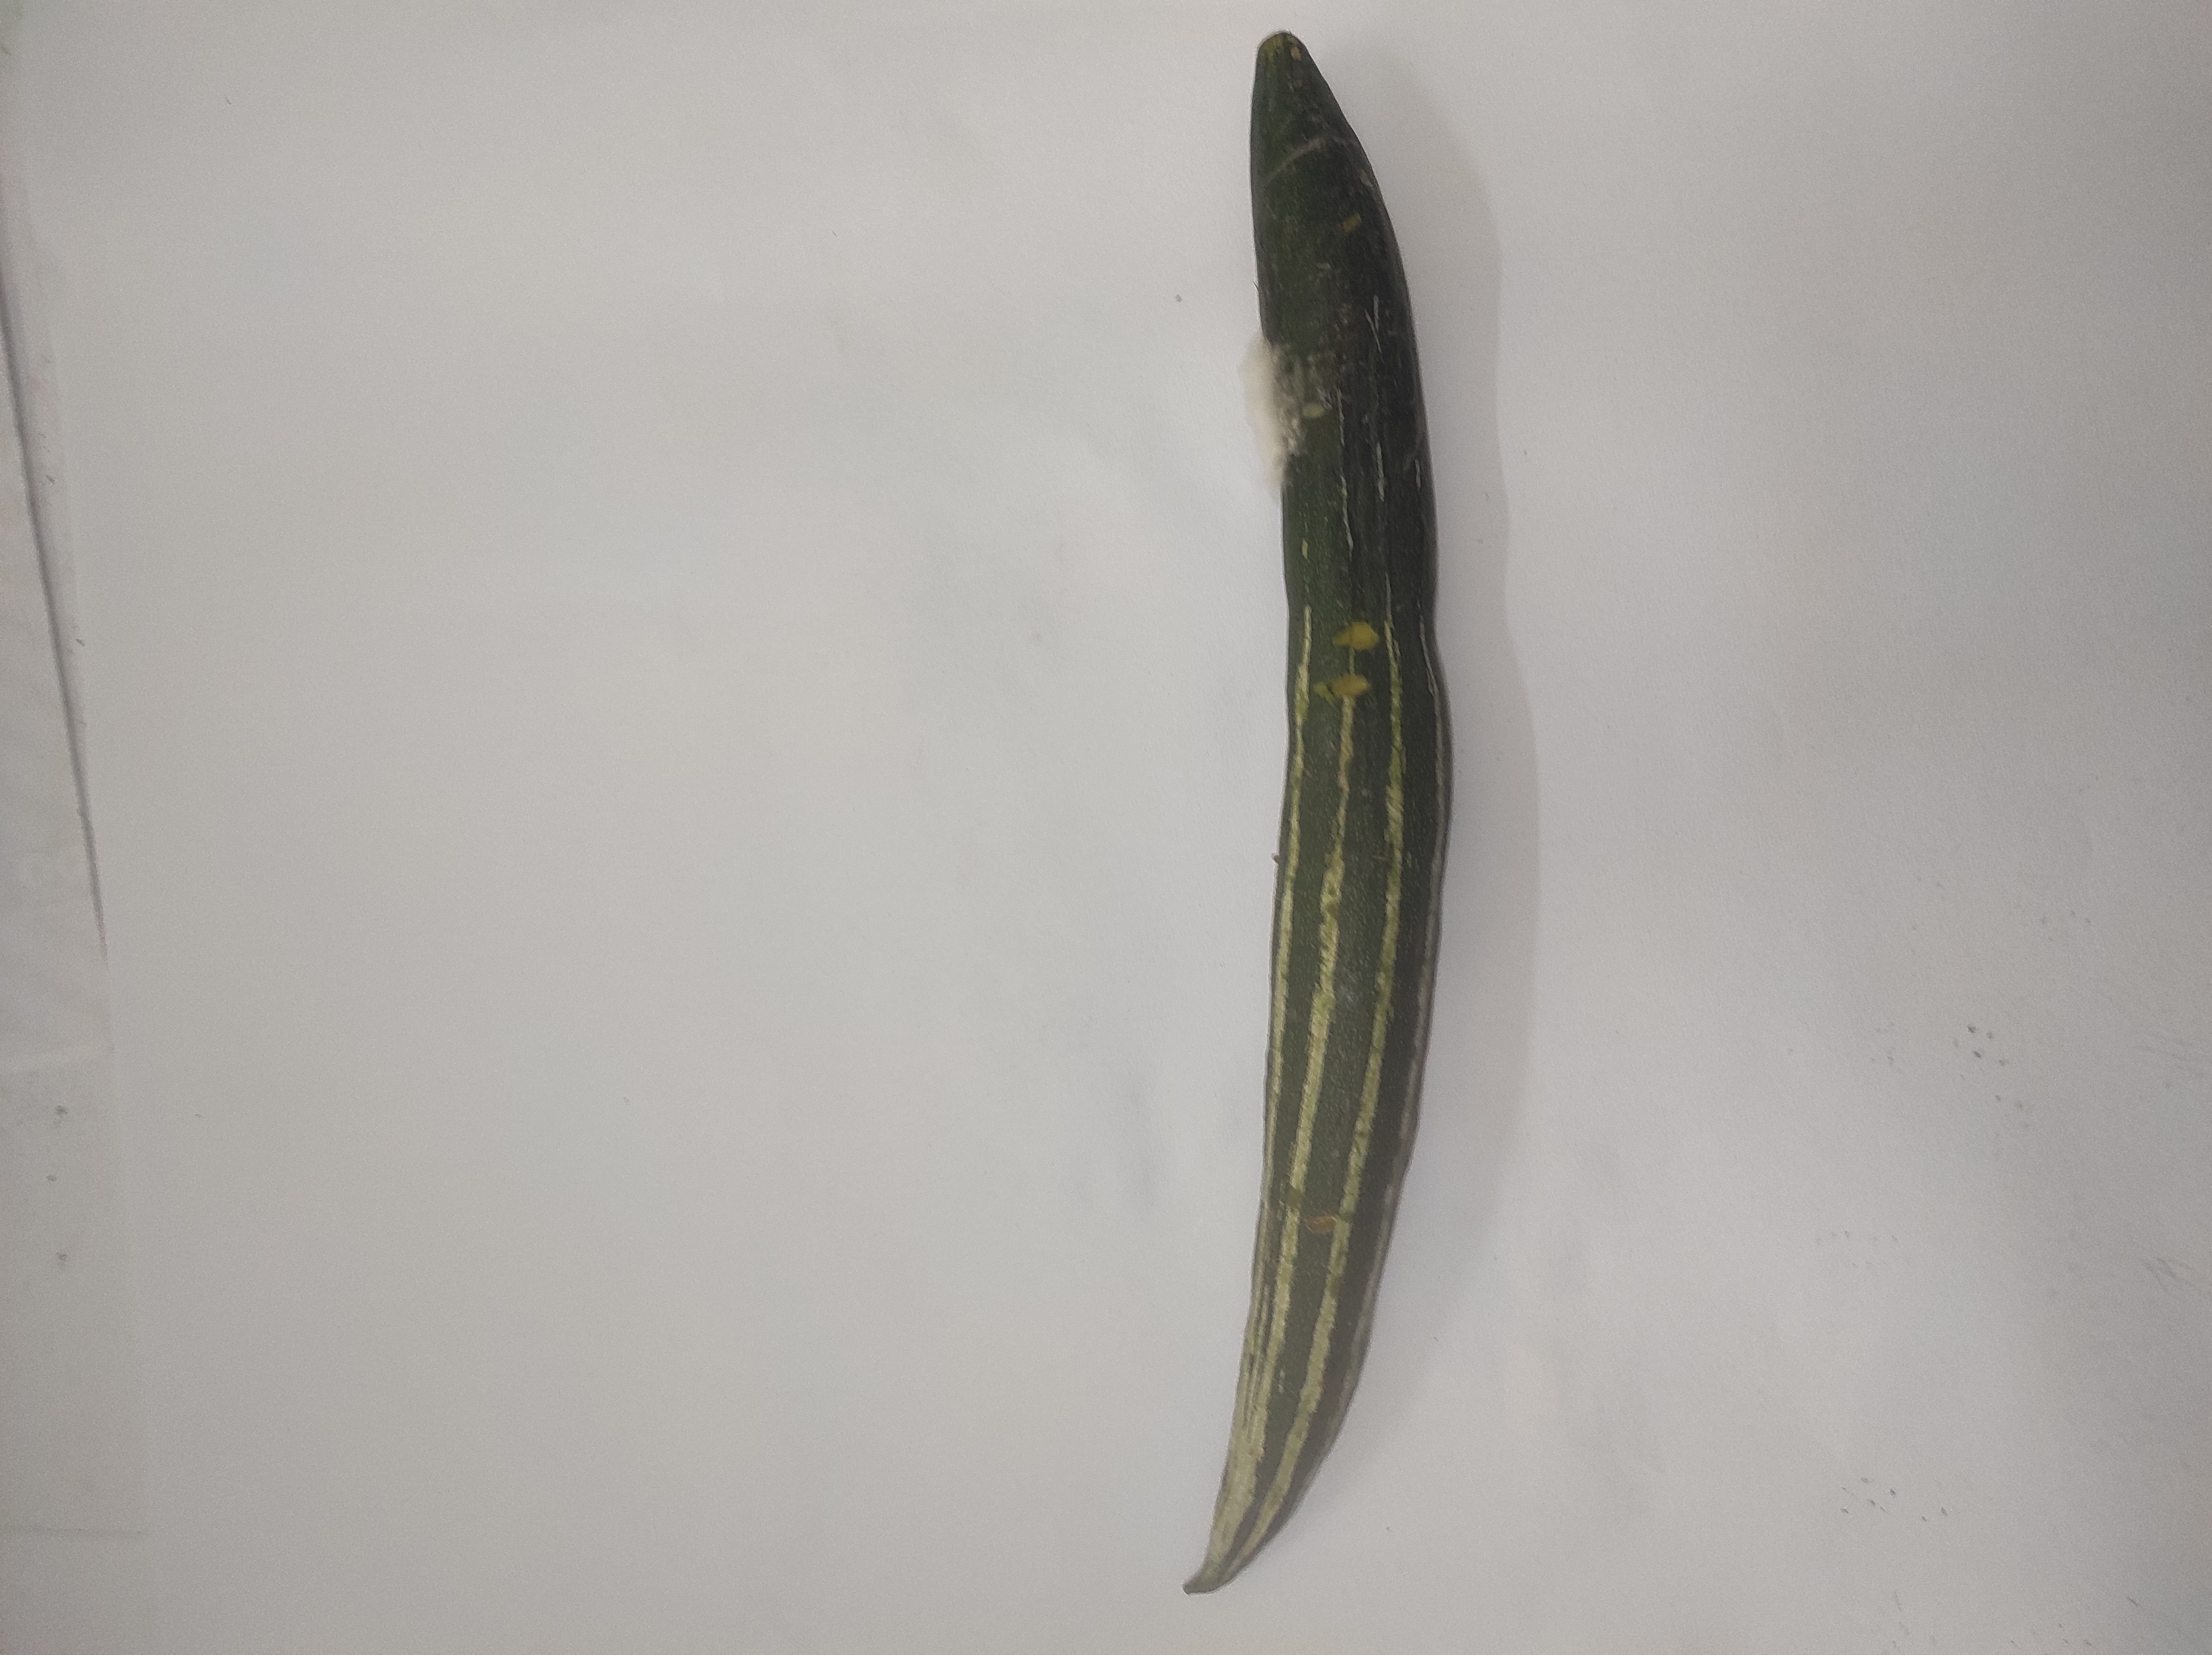
Crop: Snake Gourd
Condition: Severely Damaged